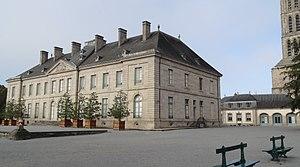
Musée de l’Évêché - Limoges Русский: Музей епархии Лиможа - Фасад, выходящий в сад епископов